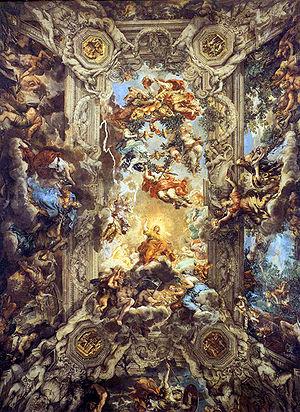
Catherine Benincasa, en religion Catherine de Sienne, née le 25 mars 1347 à Sienne, en Toscane, et décédée le 29 avril 1380 à 33 ans à Rome, est une tertiaire dominicaine mystique, qui a exercé une grande influence sur l'Église catholique. Elle est déclarée sainte et docteur de l'Église.